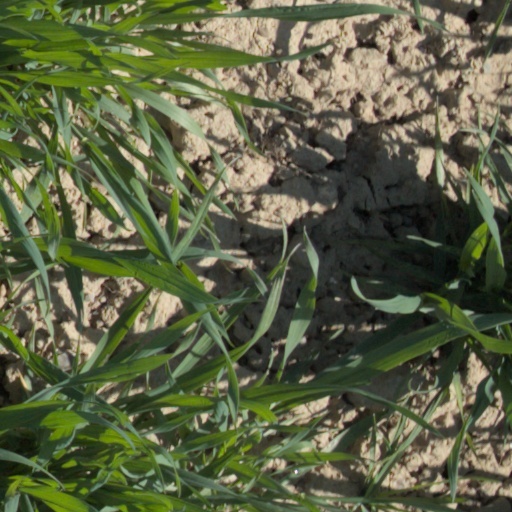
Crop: wheat